Train (clothing)

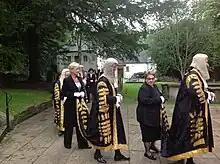
Lords Justices of Appeal, full ceremonial dress, 2013

Judges of the Court of Appeal wear the black silk damask gown, trained and heavily embellished with gold embroidery.